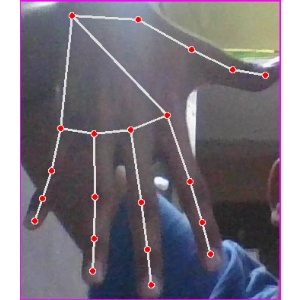
अक्षर: ढ